Grenadier

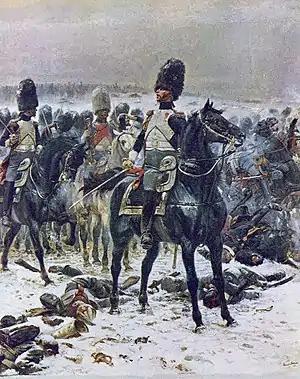
Horse Grenadiers, a heavy cavalry regiment of the French Imperial Guard during the Battle of Eylau by Édouard Detaille.

The mitre cap, whether in stiffened cloth or metal, had become the distinguishing feature of the grenadier in the armies of Britain, Russia, Prussia and most German states during the late 17th and early 18th centuries. Spanish and Austrian grenadiers favoured high fur hats with long coloured cloth 'hoods' (""bags""). The mitre was gradually replaced by bearskin caps in other armies, and by 1914 it only survived in the 1st Foot Guards and the 1st (Emperor Alexander) Guards Grenadiers of the Prussian Imperial Guard, plus the Russian Pavlovsky Guard. Russian grenadiers had worn their brass fronted mitre hats on active service until 1807 and some of these preserved for parade wear by the Pavlovsky Guards until 1914 still had dents or holes from musket balls. Some have survived for display in museums and collections.